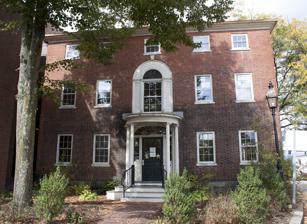
Building: Benedict House (Portsmouth, New Hampshire)
Country: United States of America
Year built: 1811
Historic house in New Hampshire, United States United States historic place Benedict House U.S. National Register of Historic Places Show map of New Hampshire Show map of the United States Location 30 Middle St., Portsmouth, New Hampshire Coordinates 43°4′31″N 70°45′41″W / 43.07528°N 70.76139°W / 43.07528; -70.76139 Area 0.3 acres (0.12 ha) Built 1811 ( 1811 ) Built by Folsom, Jonathan NRHP reference No. 73000168 Added to NRHP May 11, 1973 The Benedict House , also known as the Thomas Penhallow House , is a historic house at 30 Middle Street in Portsmouth, New Hampshire . Built in 1810–1813, it is a fine example of Federal style architecture , and may be an early work of the noted local builder Jonathan Folsom. The house was joined in 1954 to the adjacent Portsmouth Academy building when it housed the city's public library; this complex is now home to Discover Portsmouth, a local tourism promotion organization. It was listed on the National Register of Historic Places in 1973. Description and history The Benedict House stands near the western end of Portsmouth's Congress Street business district, on the west side of Middle Street. The Academy building, to which it is connected, faces north to Congress Street; the house faces south toward a parking lane. It is three stories in height, and is built out of brick and covered with a gabled roof. The brick is laid in Flemish bond throughout, and its workmanship is of exceptionally high quality when compared to that of other period buildings in the city. The main entrance is its most elaborate exterior feature, with sidelights and fanlight transom window sheltered by a half-round portico supported by columns with Ionic capitals. Above the entrance is a sash window with half-round fan, framed by wooden paneling. The interior features include a fine curving staircase and carved fireplace mantels. The house was built sometime between 1810 and 1813 for Thomas Morton, a local merchant. Its construction just outside central Portsmouth also apparently kicked off a minor building boom of fashionable houses in the immediate area. In 1814 Morton sold the house to Thomas Penhallow, another merchant. He sold it in 1835, and it passed through many owners before its acquisition by the city, originally to house the library. See also National Register of Historic Places listings in Rockingham County, New Hampshire References